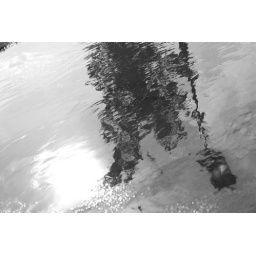
It rained all day and this is the reflection of a tree and street light in the water in our driveway